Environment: real
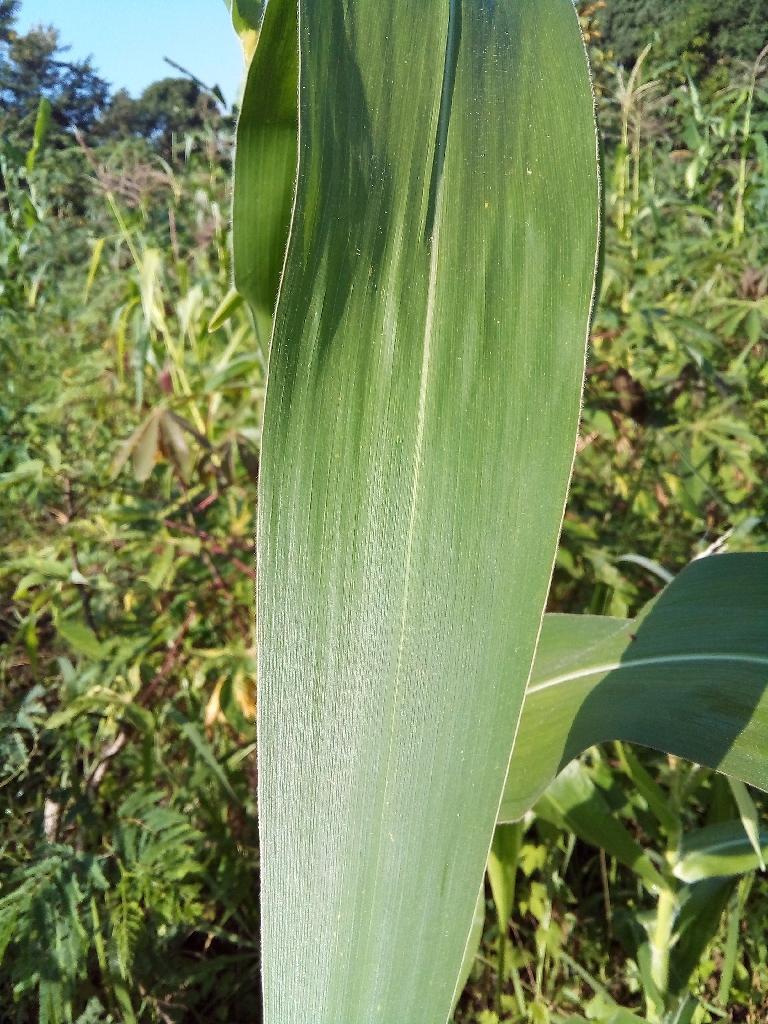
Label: healthy